Shaun Micallef's Mad as Hell

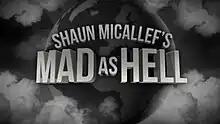

Shaun Micallef's Mad as Hell is an Australian comedy news television program hosted by Shaun Micallef. The show first aired on ABC at 8:00pm on Friday 25 May 2012. The show was named as Most Outstanding Comedy Program at the Logie Awards of 2016. Its title is a reference to the 1976 American satirical black comedy-drama film "Network".